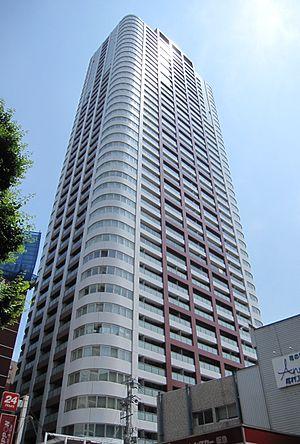
The Umeda Tower est un gratte-ciel résidentiel de 148 mètres de hauteur construit au Japon à Osaka, dans l'arrondissement Kita-ku, de 2003 à 2005, comprenant 385 logements.
Kajima Corporation est une entreprise japonaise du secteur du bâtiment, des travaux publics et de l'architecture. Elle est basée à Tokyo.